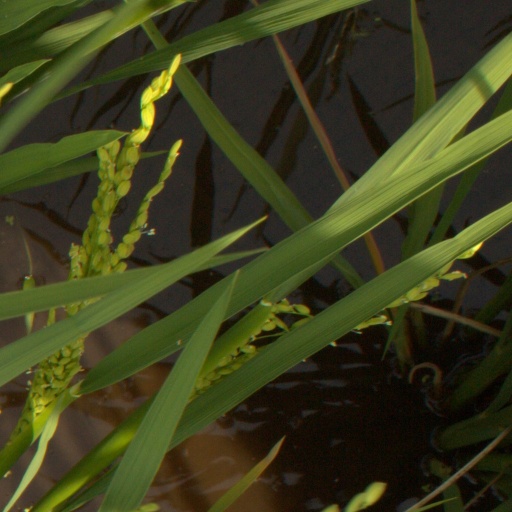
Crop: rice